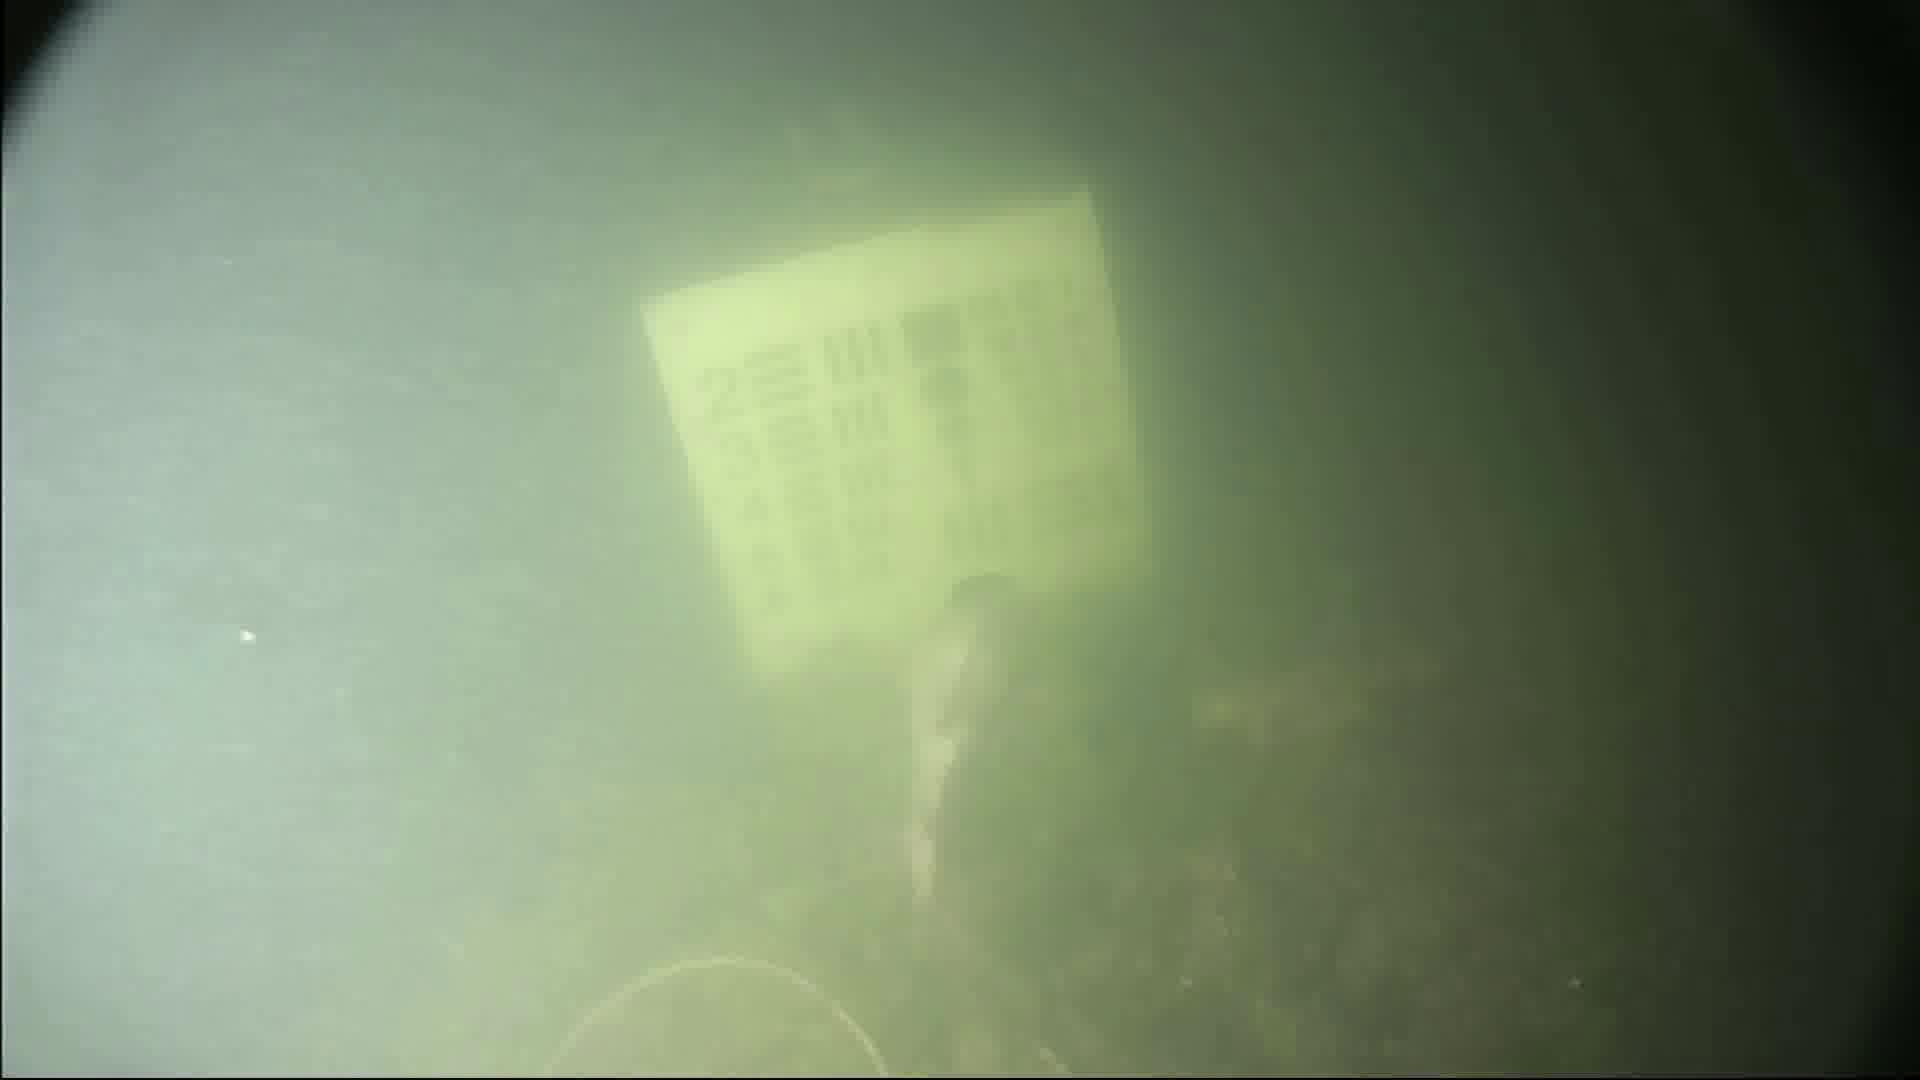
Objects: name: fish